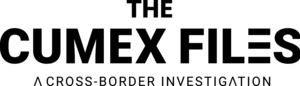
Correctiv est un média allemand et une maison d'édition. Organisme à but non lucratif fondé en 2014, il a des bureaux à Essen et Berlin. Il se présente comme « le premier centre d'investigation à but non lucratif dans l'espace germanophone ».